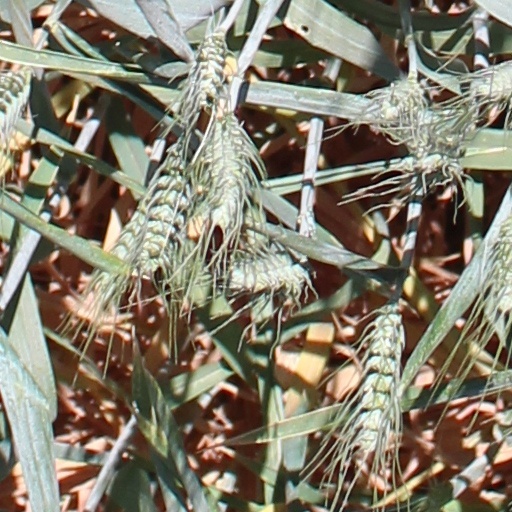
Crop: wheat